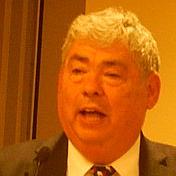
Age: 71